Cabrillo Bridge

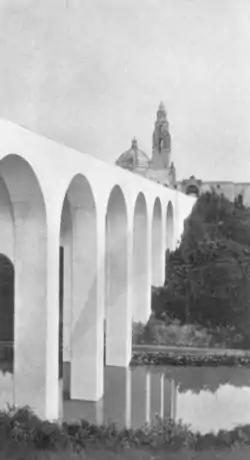
The bridge in 1916, looking east toward Balboa Park, with pond and the "Camino Cabrillo" road underneath.

The Cabrillo Bridge is a historic bridge in San Diego, California, providing pedestrian and light automotive access between Balboa Park and the uptown area of San Diego. It was built for the Panama–California Exposition of 1915. The bridge was nominated for the National Register of Historic Places in 1976 and was named a Local Historic Civil Engineering Landmark by the American Society of Civil Engineers in 1986.